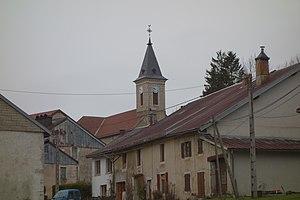
Chatelblanc - clocher
Châtelblanc est une commune française située dans le département du Doubs, en région Bourgogne-Franche-Comté. Châtelblanc possède un vaste domaine skiable connecté à la GTJ.